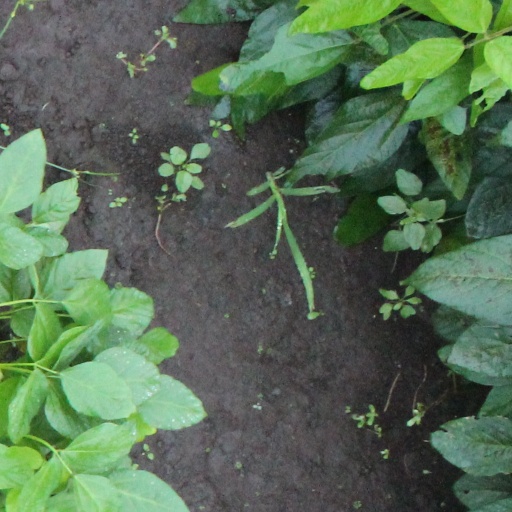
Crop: soybean